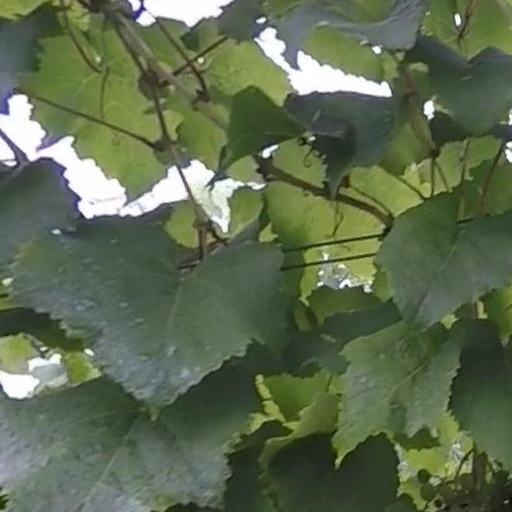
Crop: grape